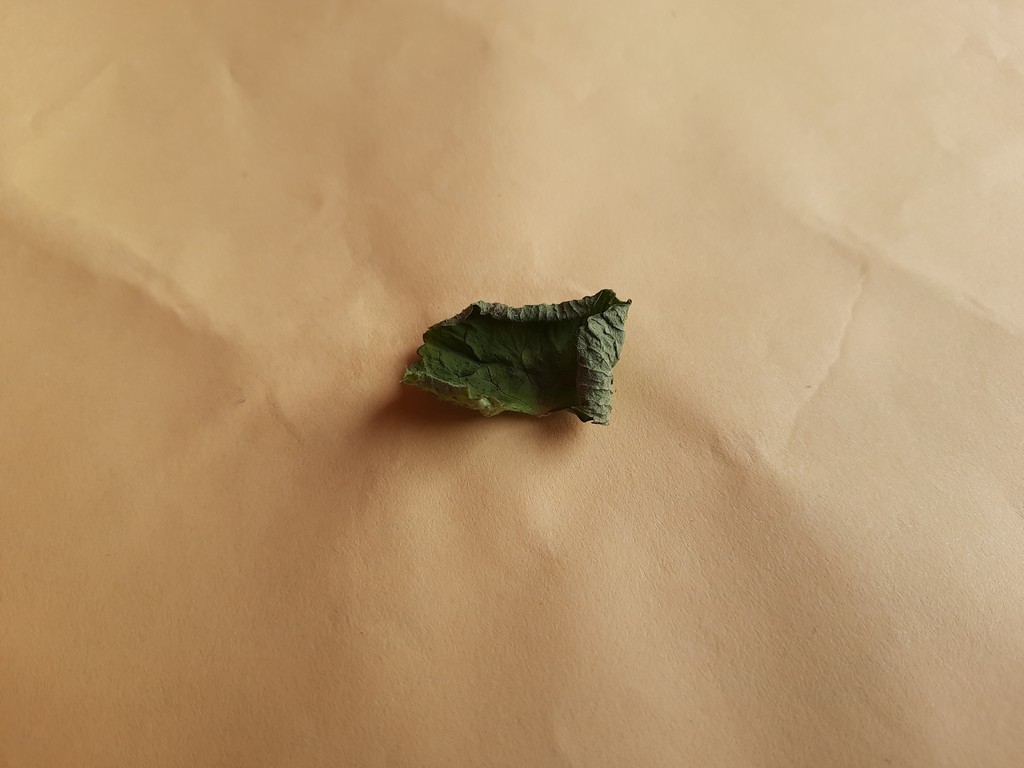
Label: Dried